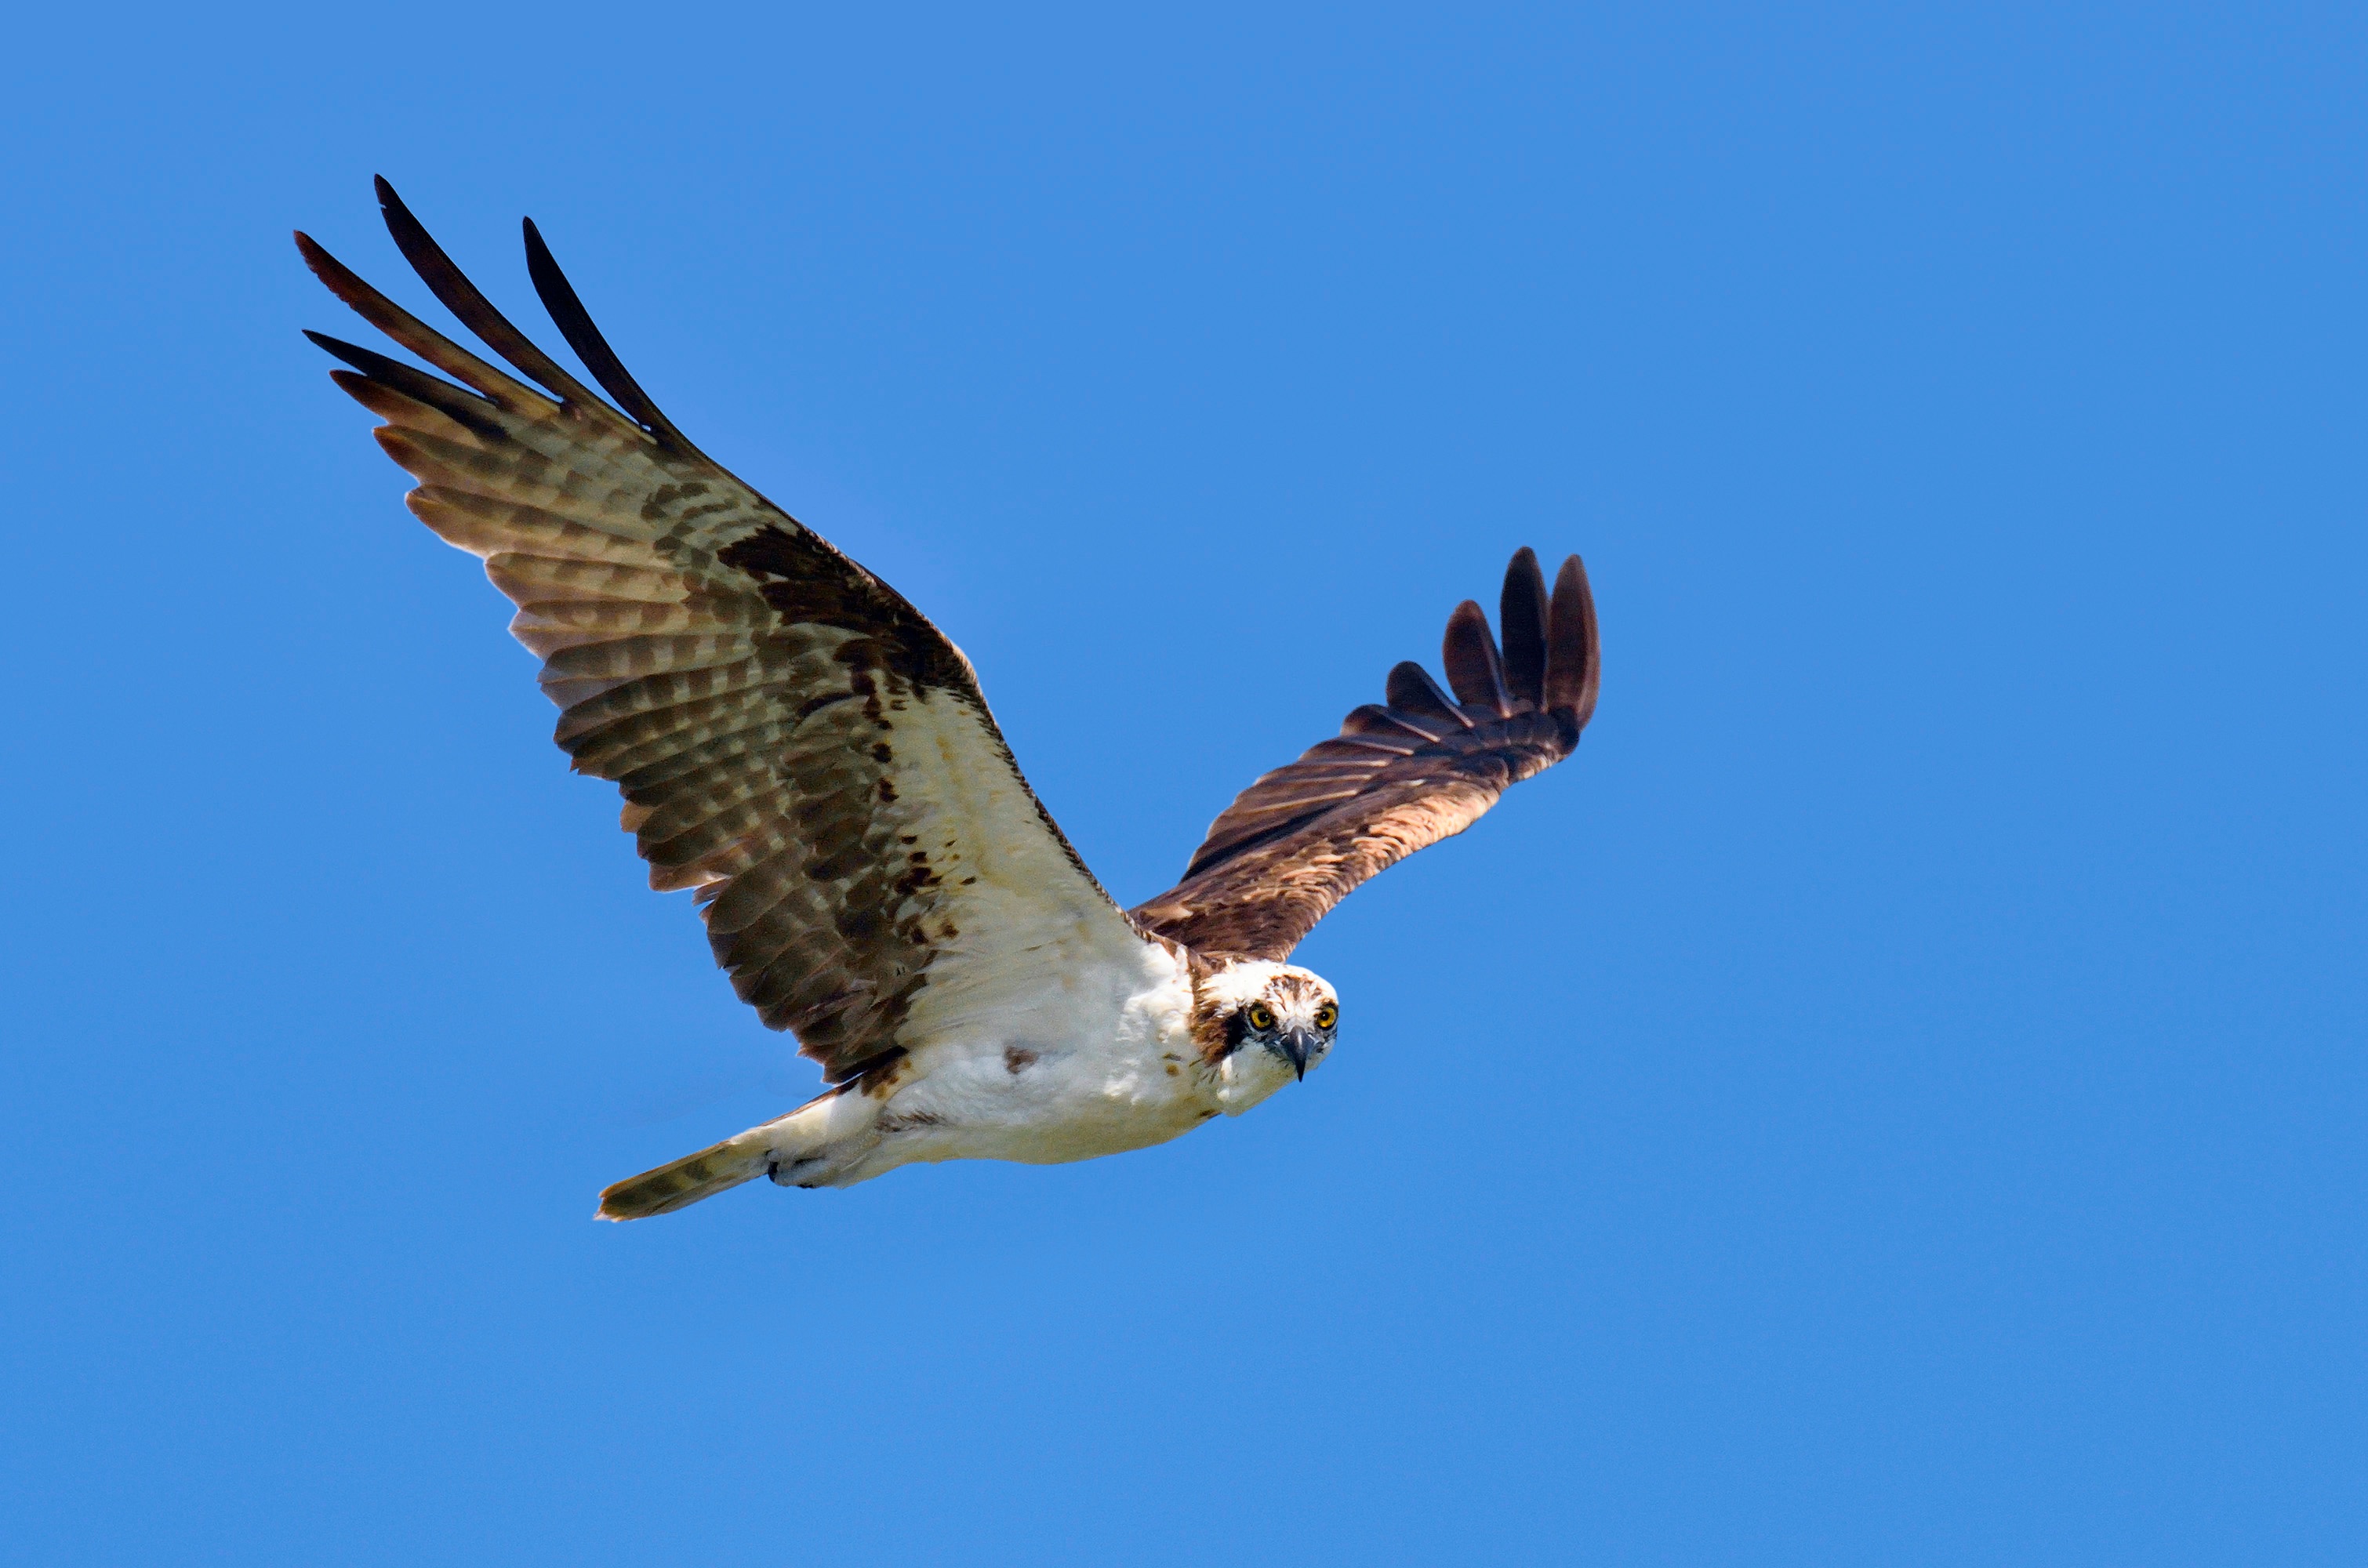
bird, wing, beak, flight, eagle, hawk, fauna, bird of prey, bald eagle, vertebrate, falcon, buzzard, accipitriformes